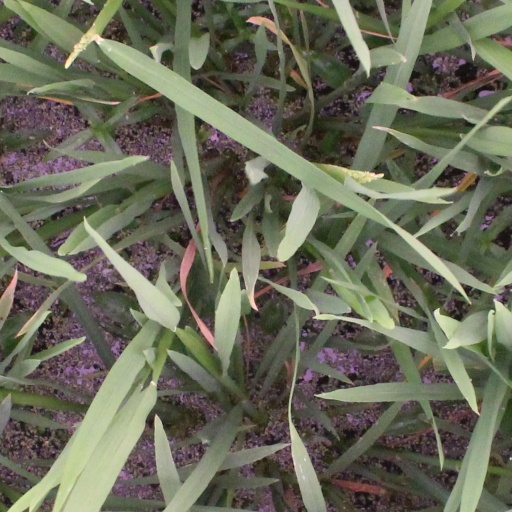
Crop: rice